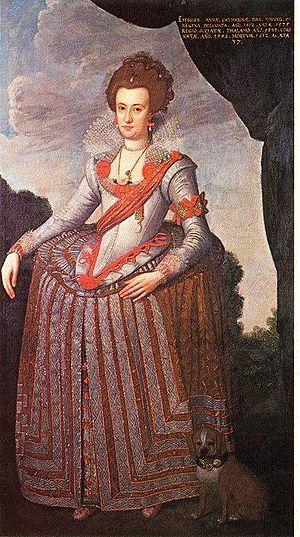
La princesse Anne-Catherine de Brandebourg, née le 26 juin 1575 à Halle-sur-Saale et décédée le 8 avril 1612 à Copenhague, était une princesse de Brandebourg devenue reine consort de Danemark-Norvège en épousant le roi Christian IV de Danemark.
Les épouses des rois de Danemark ont toutes reçu le titre de reine. Le défunt conjoint de la reine Margrethe II, Henri de Laborde de Montpezat, dans un premier temps prince de Danemark, fut le premier à porter, de 1972 à 2016, le titre officiel de prince consort.
Ceci est une liste des reines consorts de Norvège. Cette liste couvre une longue période durant laquelle le rôle de ces épouses a beaucoup changé. Chaque reine a ainsi eu un parcours différent, qui alla même jusqu'à celui de gouverner le pays ou bien d'exercer le rôle de régente. Le mariage avec le roi de Norvège répondait le plus souvent à des alliances politiques. Il fut ainsi interdit pendant longtemps au roi d'épouser une roturière. En raison de l'union avec le Danemark et la Suède, les reines d'entre 1380 et 1814 étaient aussi reine du Danemark et les reines d'entre 1814 et 1905 reines de Suède.